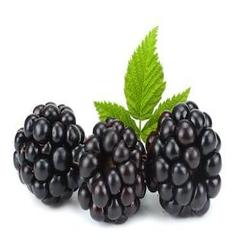
Label: Blackberry